The Young Ones (1973 film)

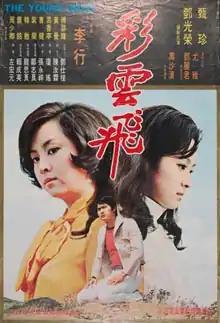
Theatrical release poster

The Young Ones is a 1973 Taiwanese film, spoken in Mandarin. The film was adapted into screenplay by Chang Yung-hsiang from the novel of the similar Chinese name by Chiung Yao. It was directed by Li Hsing. It stars Chen Chen and Alan Tang. The music was conducted by . In the film, the man falls in love with a physically frail woman, who later dies. Then he meets another woman, who looks similar to her.